Sudirman Said

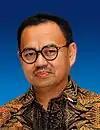
Official portrait, 2015

Sudirman Said (born 16 April 1963) is the former Minister of Energy and Mineral Resources of the Republic of Indonesia on the Working Cabinet from 27 October 2014 to 27 July 2016. He was replaced by Arcandra Tahar in the second cabinet reshuffle. He is known as an anti corruption figure.